Daniel Tyerman

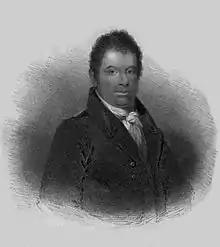
Tyerman

Tyerman was born on 19 November 1773 at Clack farm, near Osmotherley, North Yorkshire, where his parents had resided for some time. In 1790 he obtained employment in London.